Ferdinand Foch

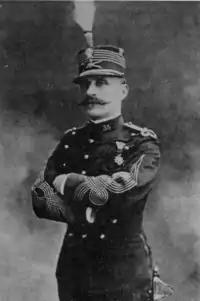
Regimental commander Colonel Foch in his uniform of the 35th Artillery Regiment in 1903

Foch was later acclaimed as "the most original military thinker of his generation". He was a disciple of Napoleon, and made use of the lessons taught by Moltke. He became known for his critical analyses of the Franco-Prussian and Napoleonic campaigns and of their relevance to military operations in the new twentieth century. His re-examination of France's defeat in 1870 was among the first of its kind. At the college, Foch was a professor of military history, strategy, and general tactics while becoming the French theorist on offensive strategies. He also employed mathematical terms in his lectures.